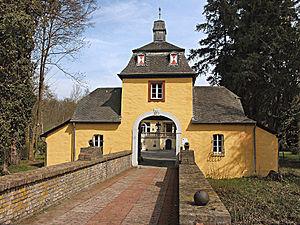
Le château d'Eulenbroich est situé à Rösrath, une ville proche de Cologne dans le land de Rhénanie-du-Nord-Westphalie, Allemagne. Les Rösrathiens parlent de salon de Rösrath.
Rösrath est une ville située dans l'arrondissement de Rhin-Berg, dans le land de Rhénanie-du-Nord-Westphalie, en Allemagne. La communauté a obtenu le statut de ville en 2001. Rösrath est voisine immédiate de Cologne. C'est pourquoi, pour les Colognais, Rösrath symbolise une porte sur la région de Bergisches Land. Le territoire de la ville s'étend sur les réserves naturelles de Königsforst et de Wahner Heide.